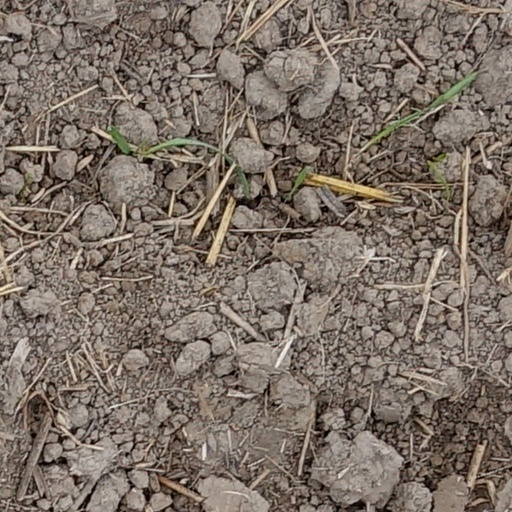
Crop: wheat